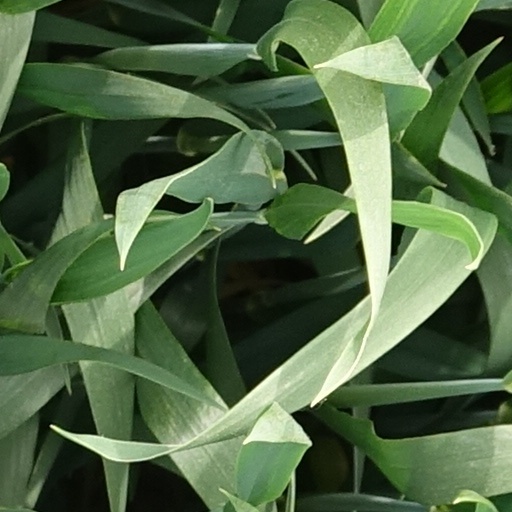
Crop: wheat